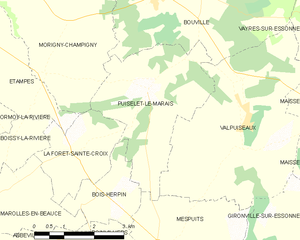
Carte des communes françaises Puiselet-le-Marais